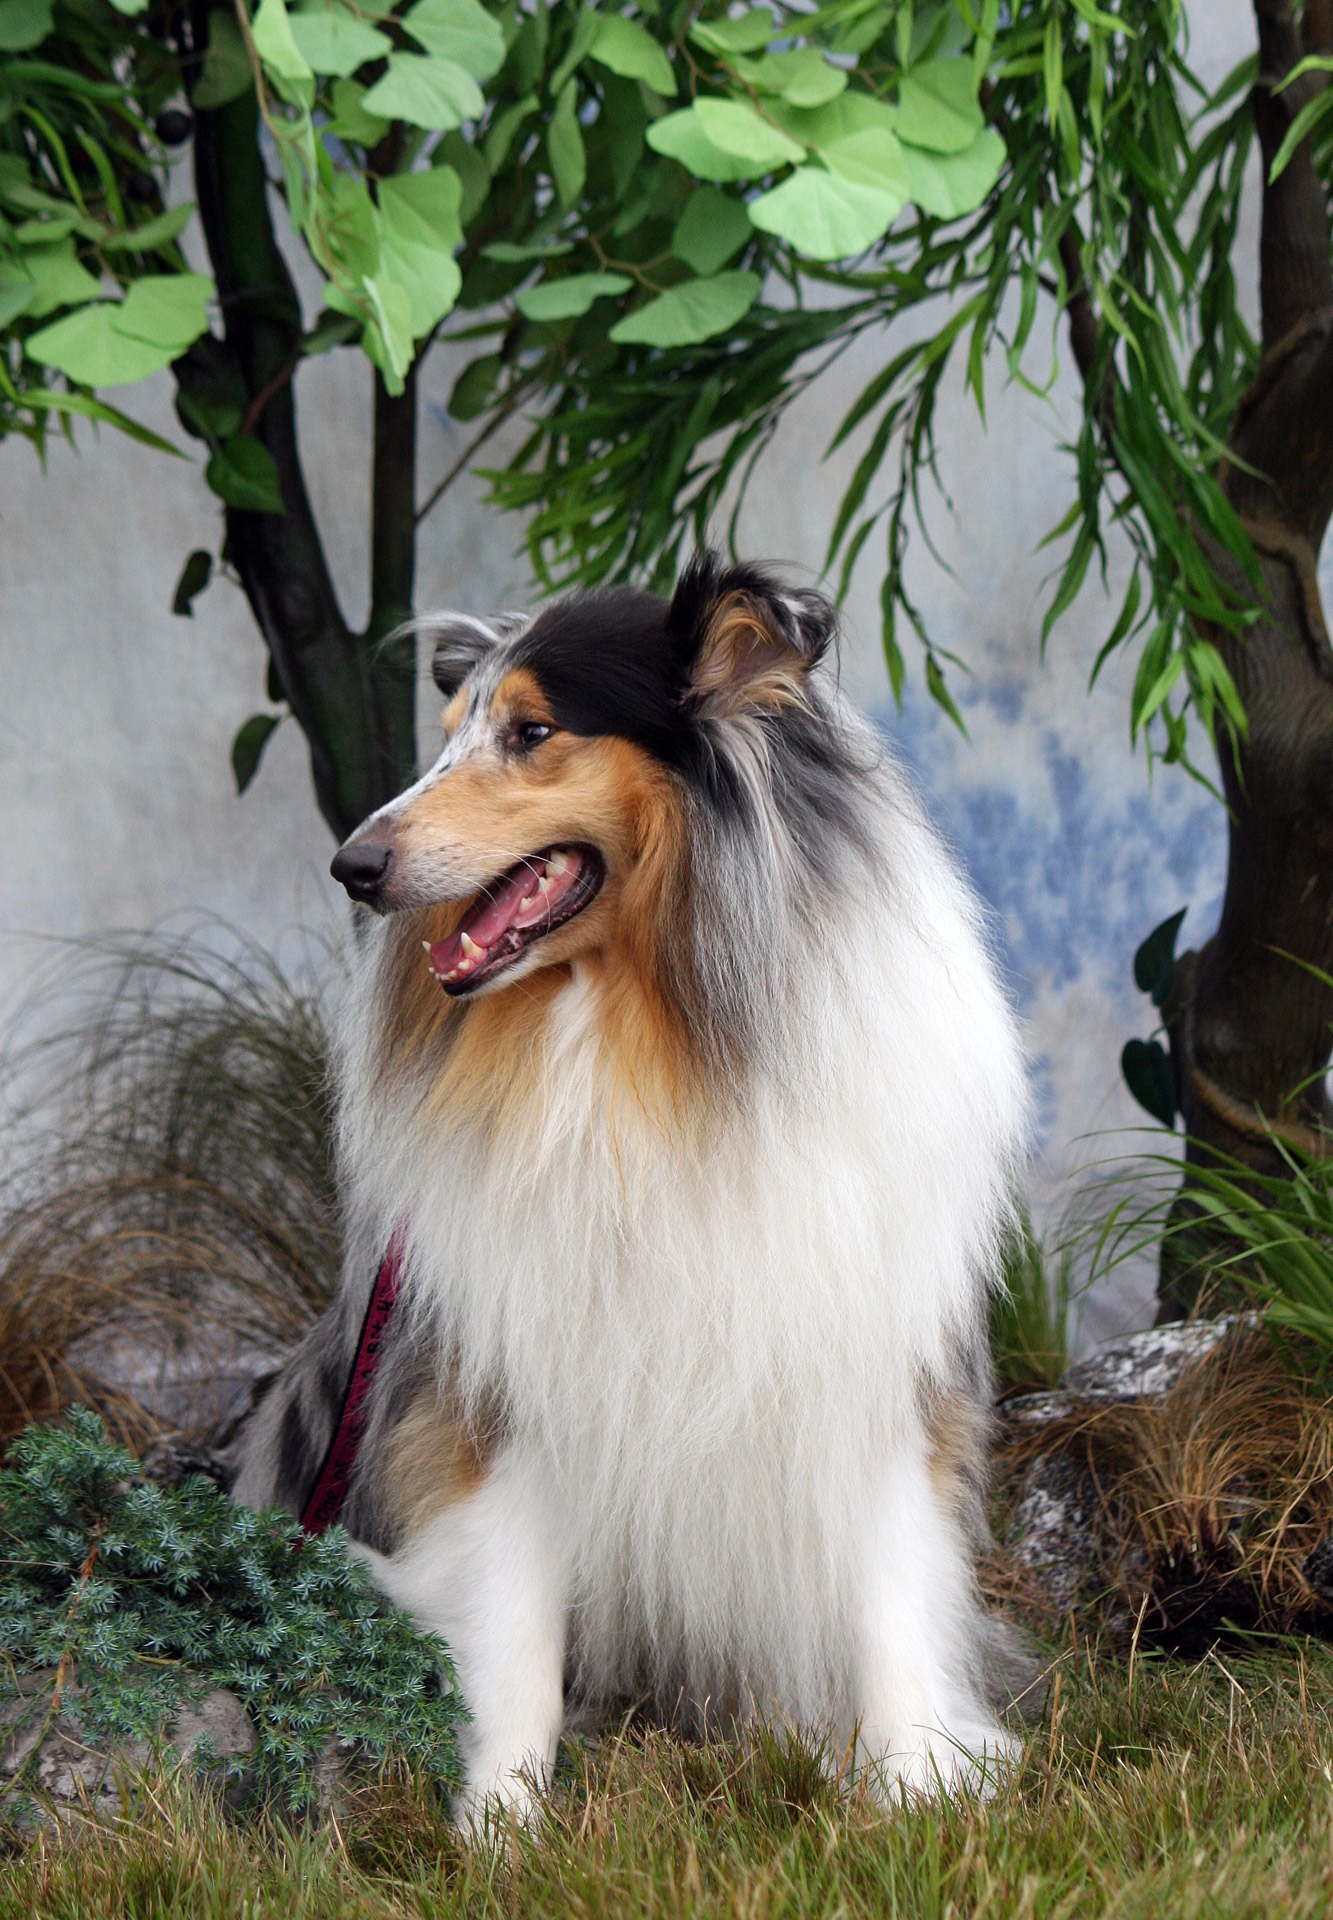
dog, animal, canine, photo, collie, pet, sitting, mammal, vertebrate, sable, beautiful, image, dog breed, merle, shetland sheepdog, dog like mammal, carnivoran, dog breed group, rough collie, german spitz mittel, german spitz, german spitz klein, scotch collie, phalene